Capelle train accident

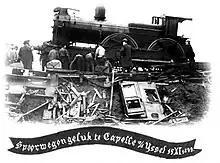
Train wreck at Capelle aan den IJssel on 15 November 1899

Passenger train number 60 was on route from Rotterdam to Gouda on 15 November 1899 when a heavy fog rolled in, causing the operator of train 60 to halt his train near the station of Capelle aan den IJssel. As station personnel was conversing with the crew of train 60, the mail train (80bis) from Vlissingen sped towards them, having run a red light which was hidden in the fog that indicated the presence of train 60 on the tracks. Station personnel quickly blew on their whistles to alert the oncoming train of the imminent danger. The crew of train 80bis heard the signals and quickly applied their brakes, however the wet tracks caused the train to continue sliding at a high speed. Causing the train to plow into the rear carriages of train 60 at 8 am, crushing the last and damaging a second. The locomotive of 80bis derailed along with the luggage wagon of train 60, which had been pushed 15 meters forward by the force of the collision.